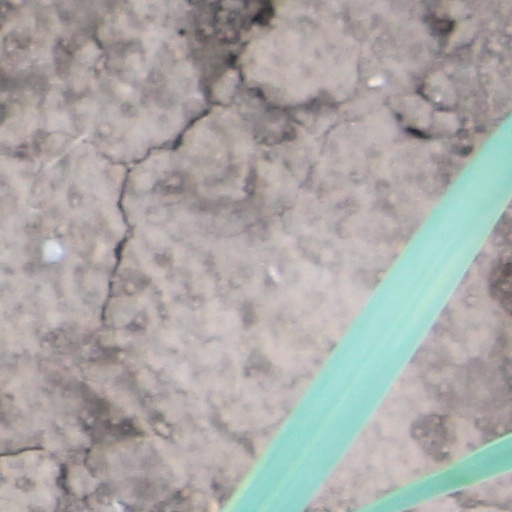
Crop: wheat